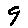
Label: 9